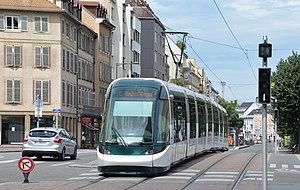
Alstom Citadis 403 n°2032 sur la ligne C du réseau CTS de Strasbourg, approchant de la station Homme de Fer.
Le réseau de tramway de Strasbourg dessert la capitale alsacienne et six communes de son agglomération, ainsi que la ville frontalière allemande de Kehl. Exploité par la Compagnie des transports strasbourgeois, il est considéré comme un exemple remarquable de la renaissance du tramway dans les années 1990. Avec les expériences réussies de Nantes, Grenoble et Paris, le réseau de tramway de Strasbourg constitue le quatrième plus ancien réseau de tramway remis en service en France après la Seconde Guerre mondiale. Il a ainsi contribué à la construction de nouveaux tramways dans d'autres agglomérations françaises, comme Montpellier, Lyon, Bordeaux ou Nice.
La ligne C du réseau de transports en commun de l'Eurométropole de Strasbourg est une ligne de tramway. Exploitée par la Compagnie des transports strasbourgeois, il s'agit de la quatrième ligne de tramway de l'agglomération.